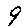
Label: 9